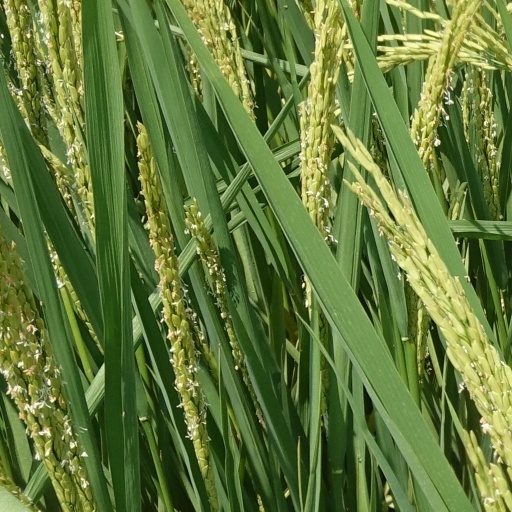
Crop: rice